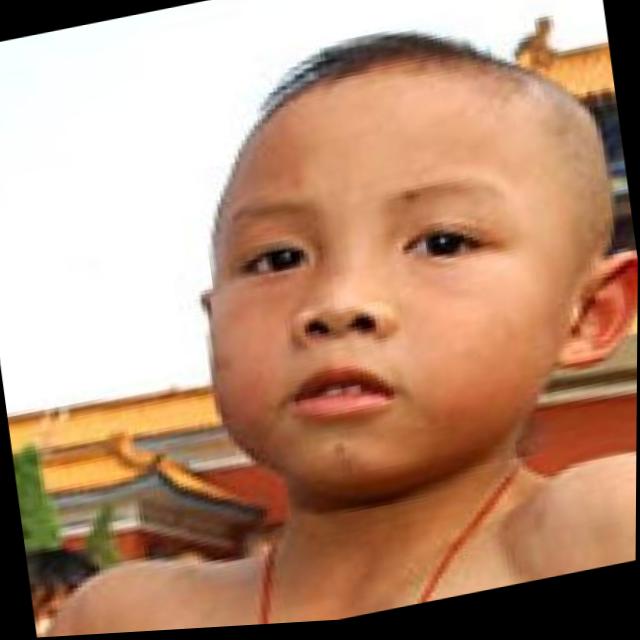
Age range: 0-12